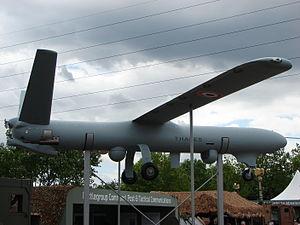
Drone de Thales Avionics à Eurosatory 2012
Thales est un groupe d'électronique spécialisé dans l'aérospatiale, la défense, la sécurité et le transport terrestre dont le siège social se situe dans le quartier de La Défense à Paris.